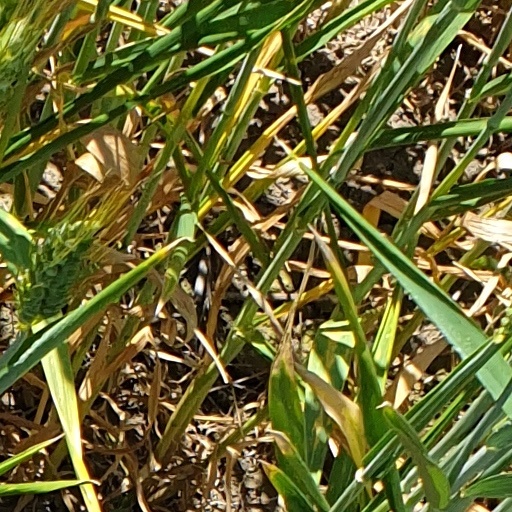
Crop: wheat